Hassan Kourani

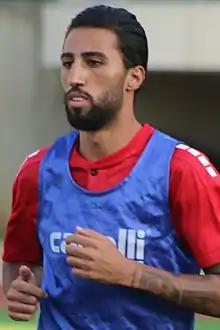
Kourani with Nejmeh in 2020

Hassan Mohamad Kourani (born 22 January 1995) is a Lebanese professional footballer who plays as an attacking midfielder for Oman Professional League club Al-Shabab and the Lebanon national team.